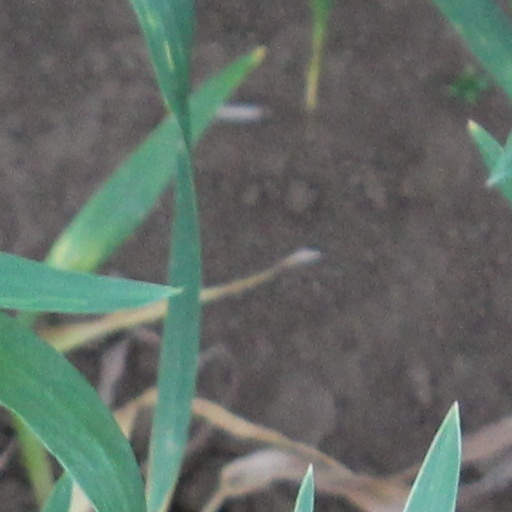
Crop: wheat